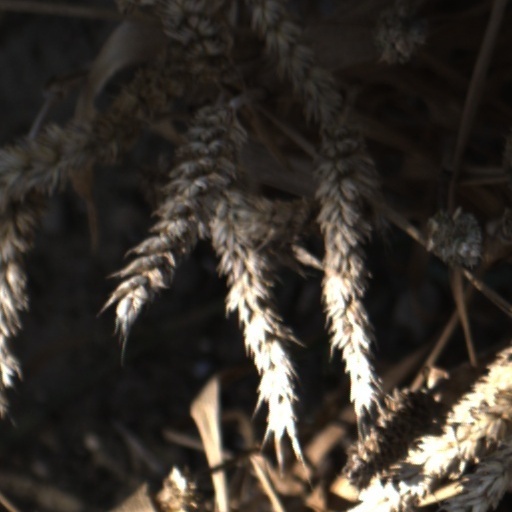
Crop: wheat